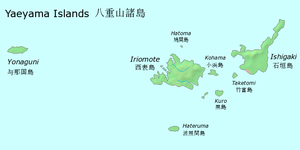
L'île d'Iriomote est par sa surface la plus grande île de l'archipel des Îles Yaeyama au sud-ouest du Japon, faisant partie de l'archipel Sakishima, avec les îles Miyako à l'est et les îles Senkaku plus au nord, et donc des îles Ryūkyū. Elle fait partie du bourg de Taketomi dans la préfecture d'Okinawa et compte environ 2 000 habitants pour une surface de 289 km². Il y a un port principal et une route principale sur l'île. La route principale ne fait pas le tour de l'île, seulement la moitié environ, aussi certains villages ne sont accessibles que par la voie des eaux. La très large majorité de la surface de l'île est sauvage, couverte de mangroves, d'une forêt dense et de montagnes. L'île fait partie du parc national d'Iriomote-Ishigaki.
Les îles Yaeyama ou archipel Yaeyama sont un groupe d'îles au sud-ouest du Japon, faisant partie de l'archipel Sakishima, avec les îles Miyako à l'est et les îles Senkaku plus au nord, et donc des îles Ryūkyū. Cet archipel est situé en mer de Chine orientale, entre Okinawa Hontō, la grande île de l'archipel d'Okinawa, et l'île de Taïwan.
Le district de Yaeyama est un district situé dans la préfecture d'Okinawa, au Japon,